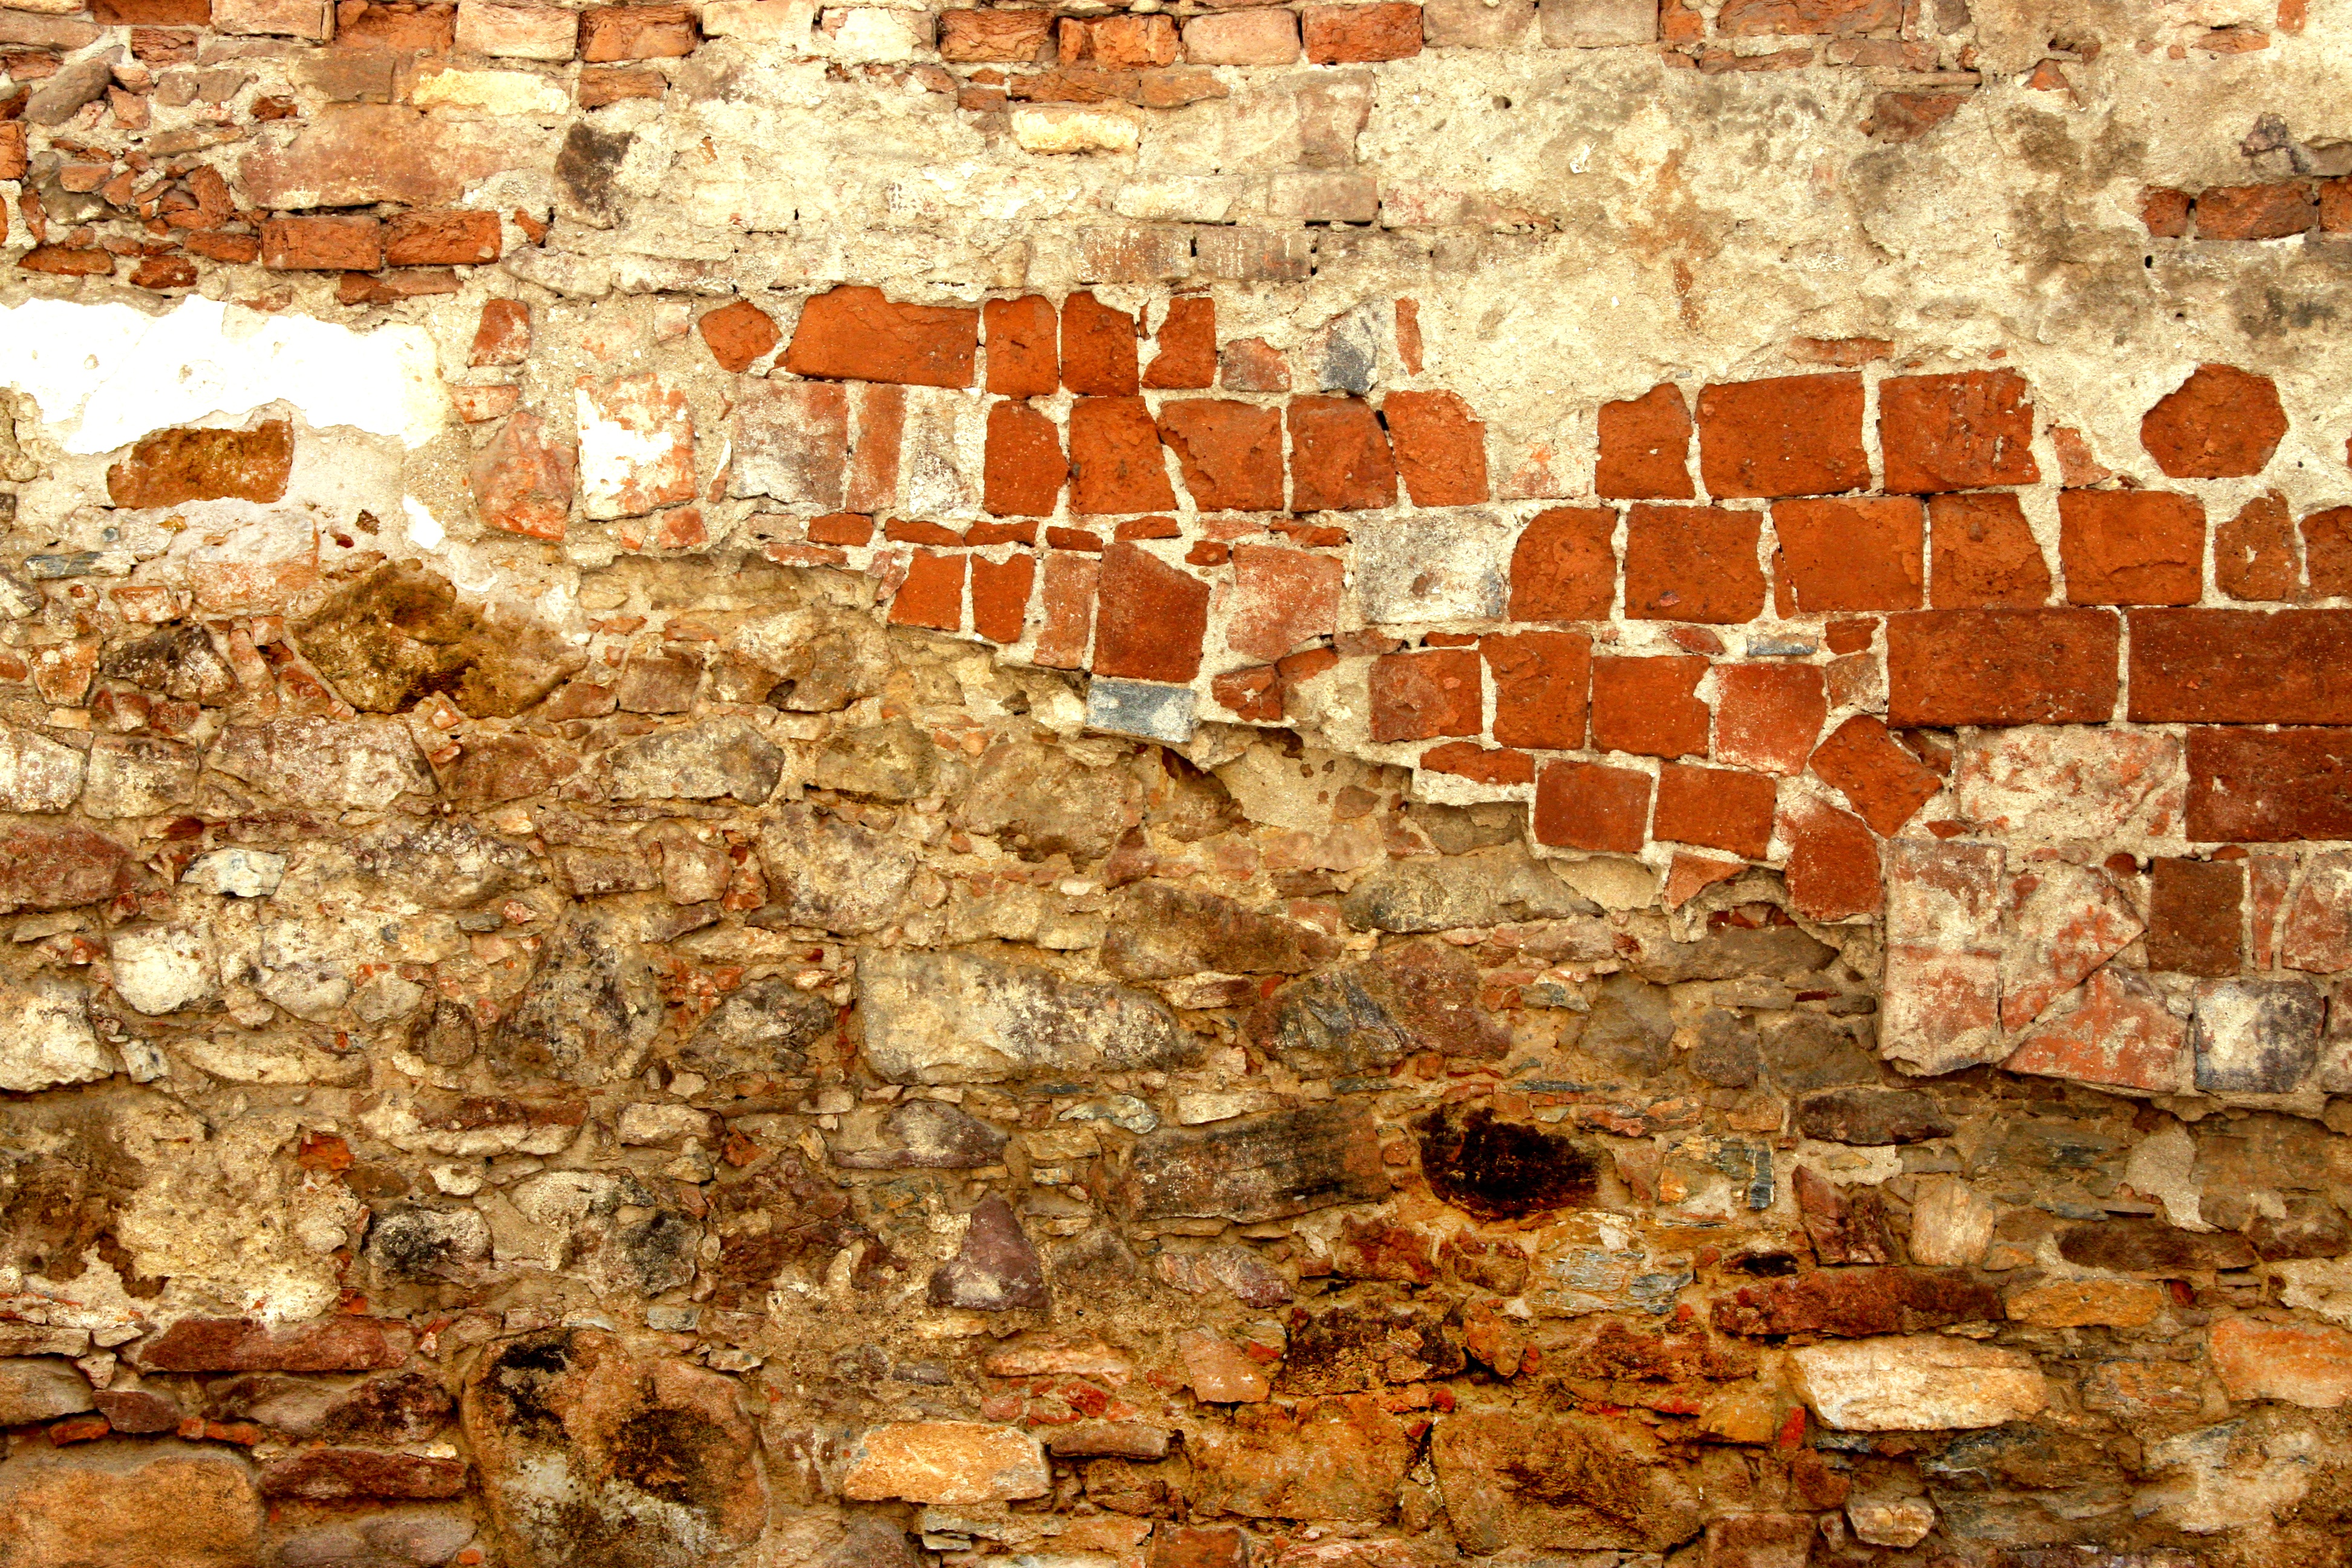
rock, wood, texture, old, wall, stone, formation, soil, stone wall, brick, material, rubble, bricks, brickwork, ancient history